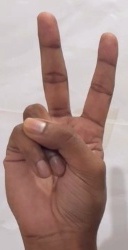
ASL sign: V